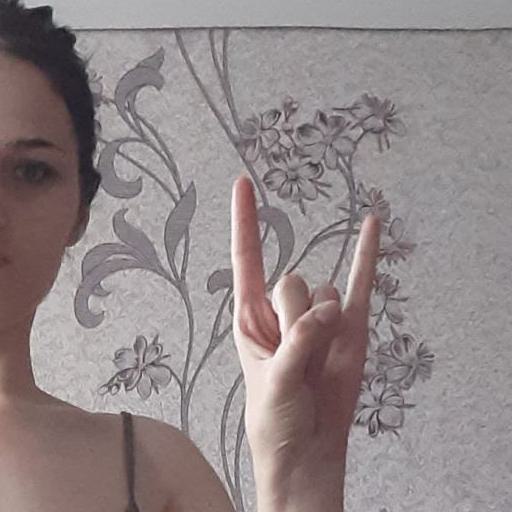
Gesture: rock